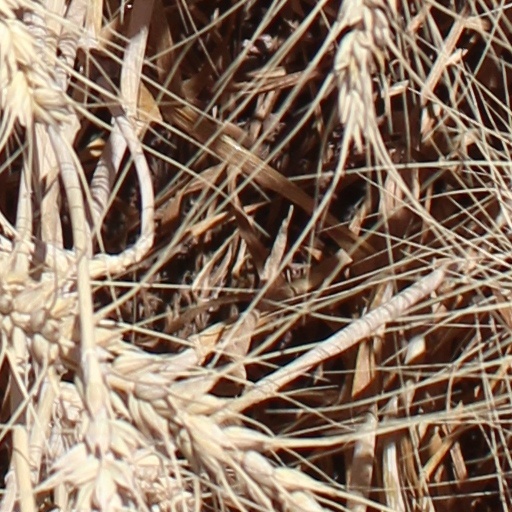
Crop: wheat